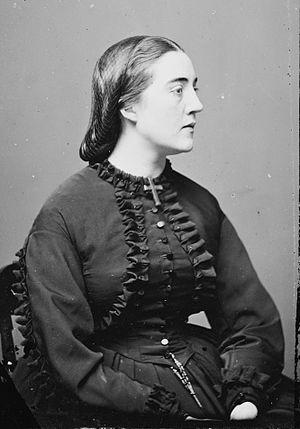
Stephen Arnold Douglas, né le 23 avril 1813 à Brandon, et mort le 3 mai 1861 à Chicago, est un homme politique américain et Avocat de l'Illinois. Il était l'un des candidats du Parti démocrate à la présidence lors des élections de 1860, remportées par le candidat républicain Abraham Lincoln. Douglas avait déjà battu Lincoln lors des élections de 1858 dans l'Illinois au Sénat des États-Unis, qui est connu pour les débats Lincoln - Douglas. Au cours des années 1850, Douglas était l'un des principaux défenseurs de la souveraineté populaire, qui estimait que chaque territoire devait être autorisé à déterminer s'il devait autoriser l'esclavage à l'intérieur de ses frontières. Douglas a été surnommé le «Petit Géant» parce qu'il était de petite taille physique, mais une figure puissante et dominante en politique.